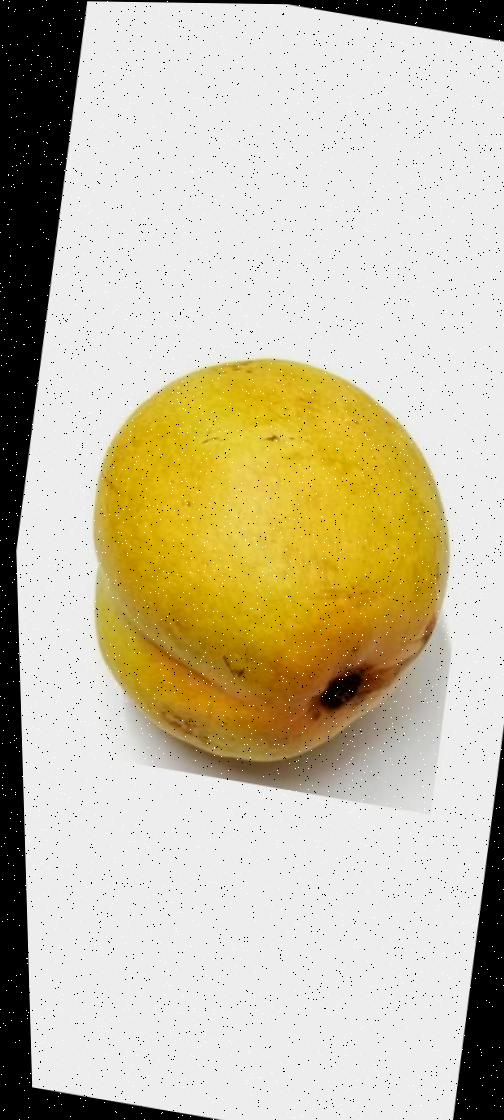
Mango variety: Bari-11